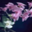
Label: orchid